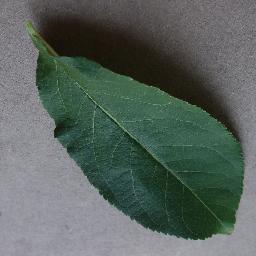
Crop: apple
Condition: healthy